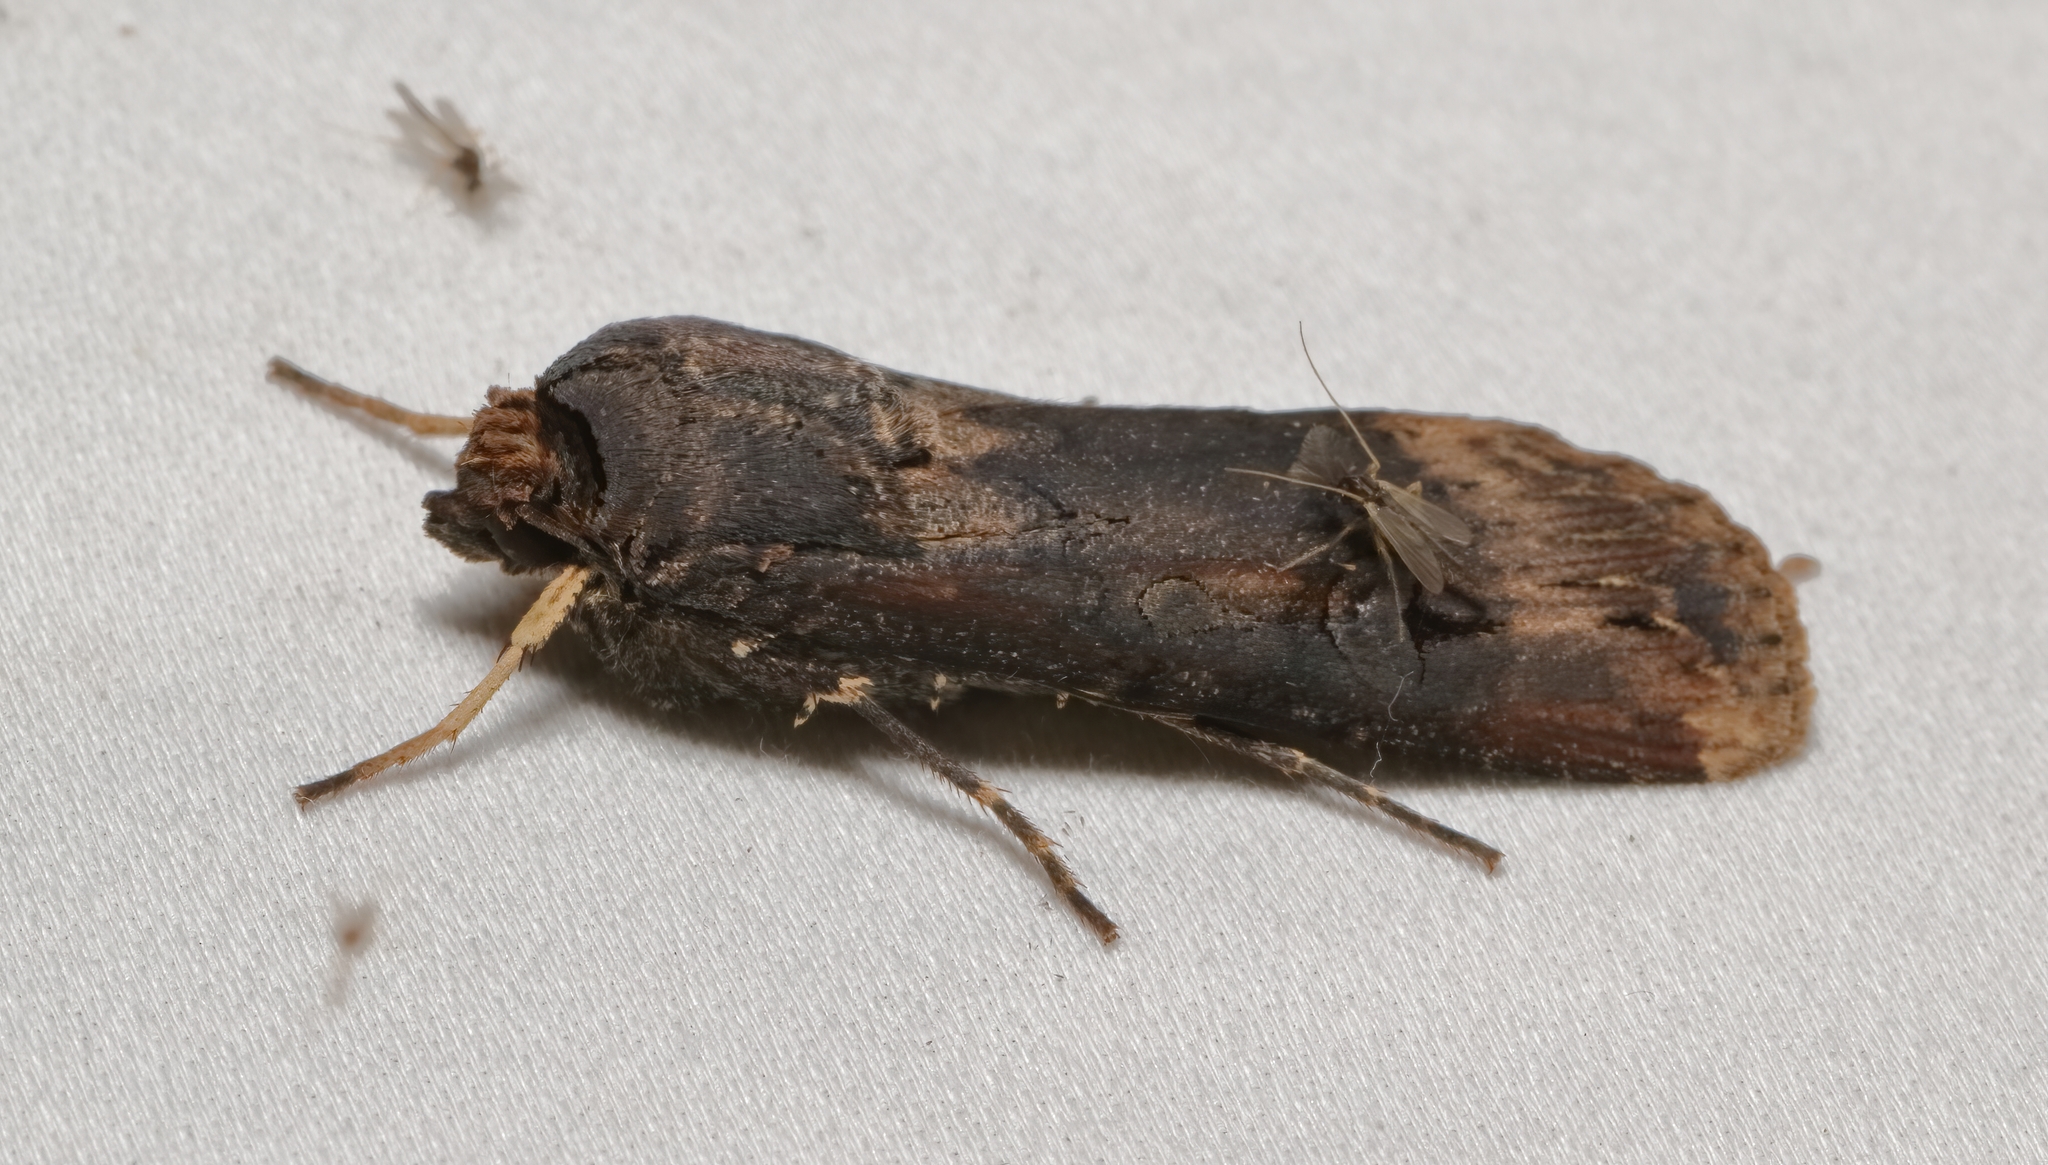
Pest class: cutworms